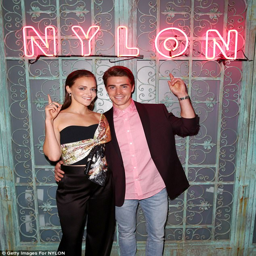
spotted : actor added a touch of elegance to her outfit with the floral sash and actor looked dapper in a pink shirt